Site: brandenburg
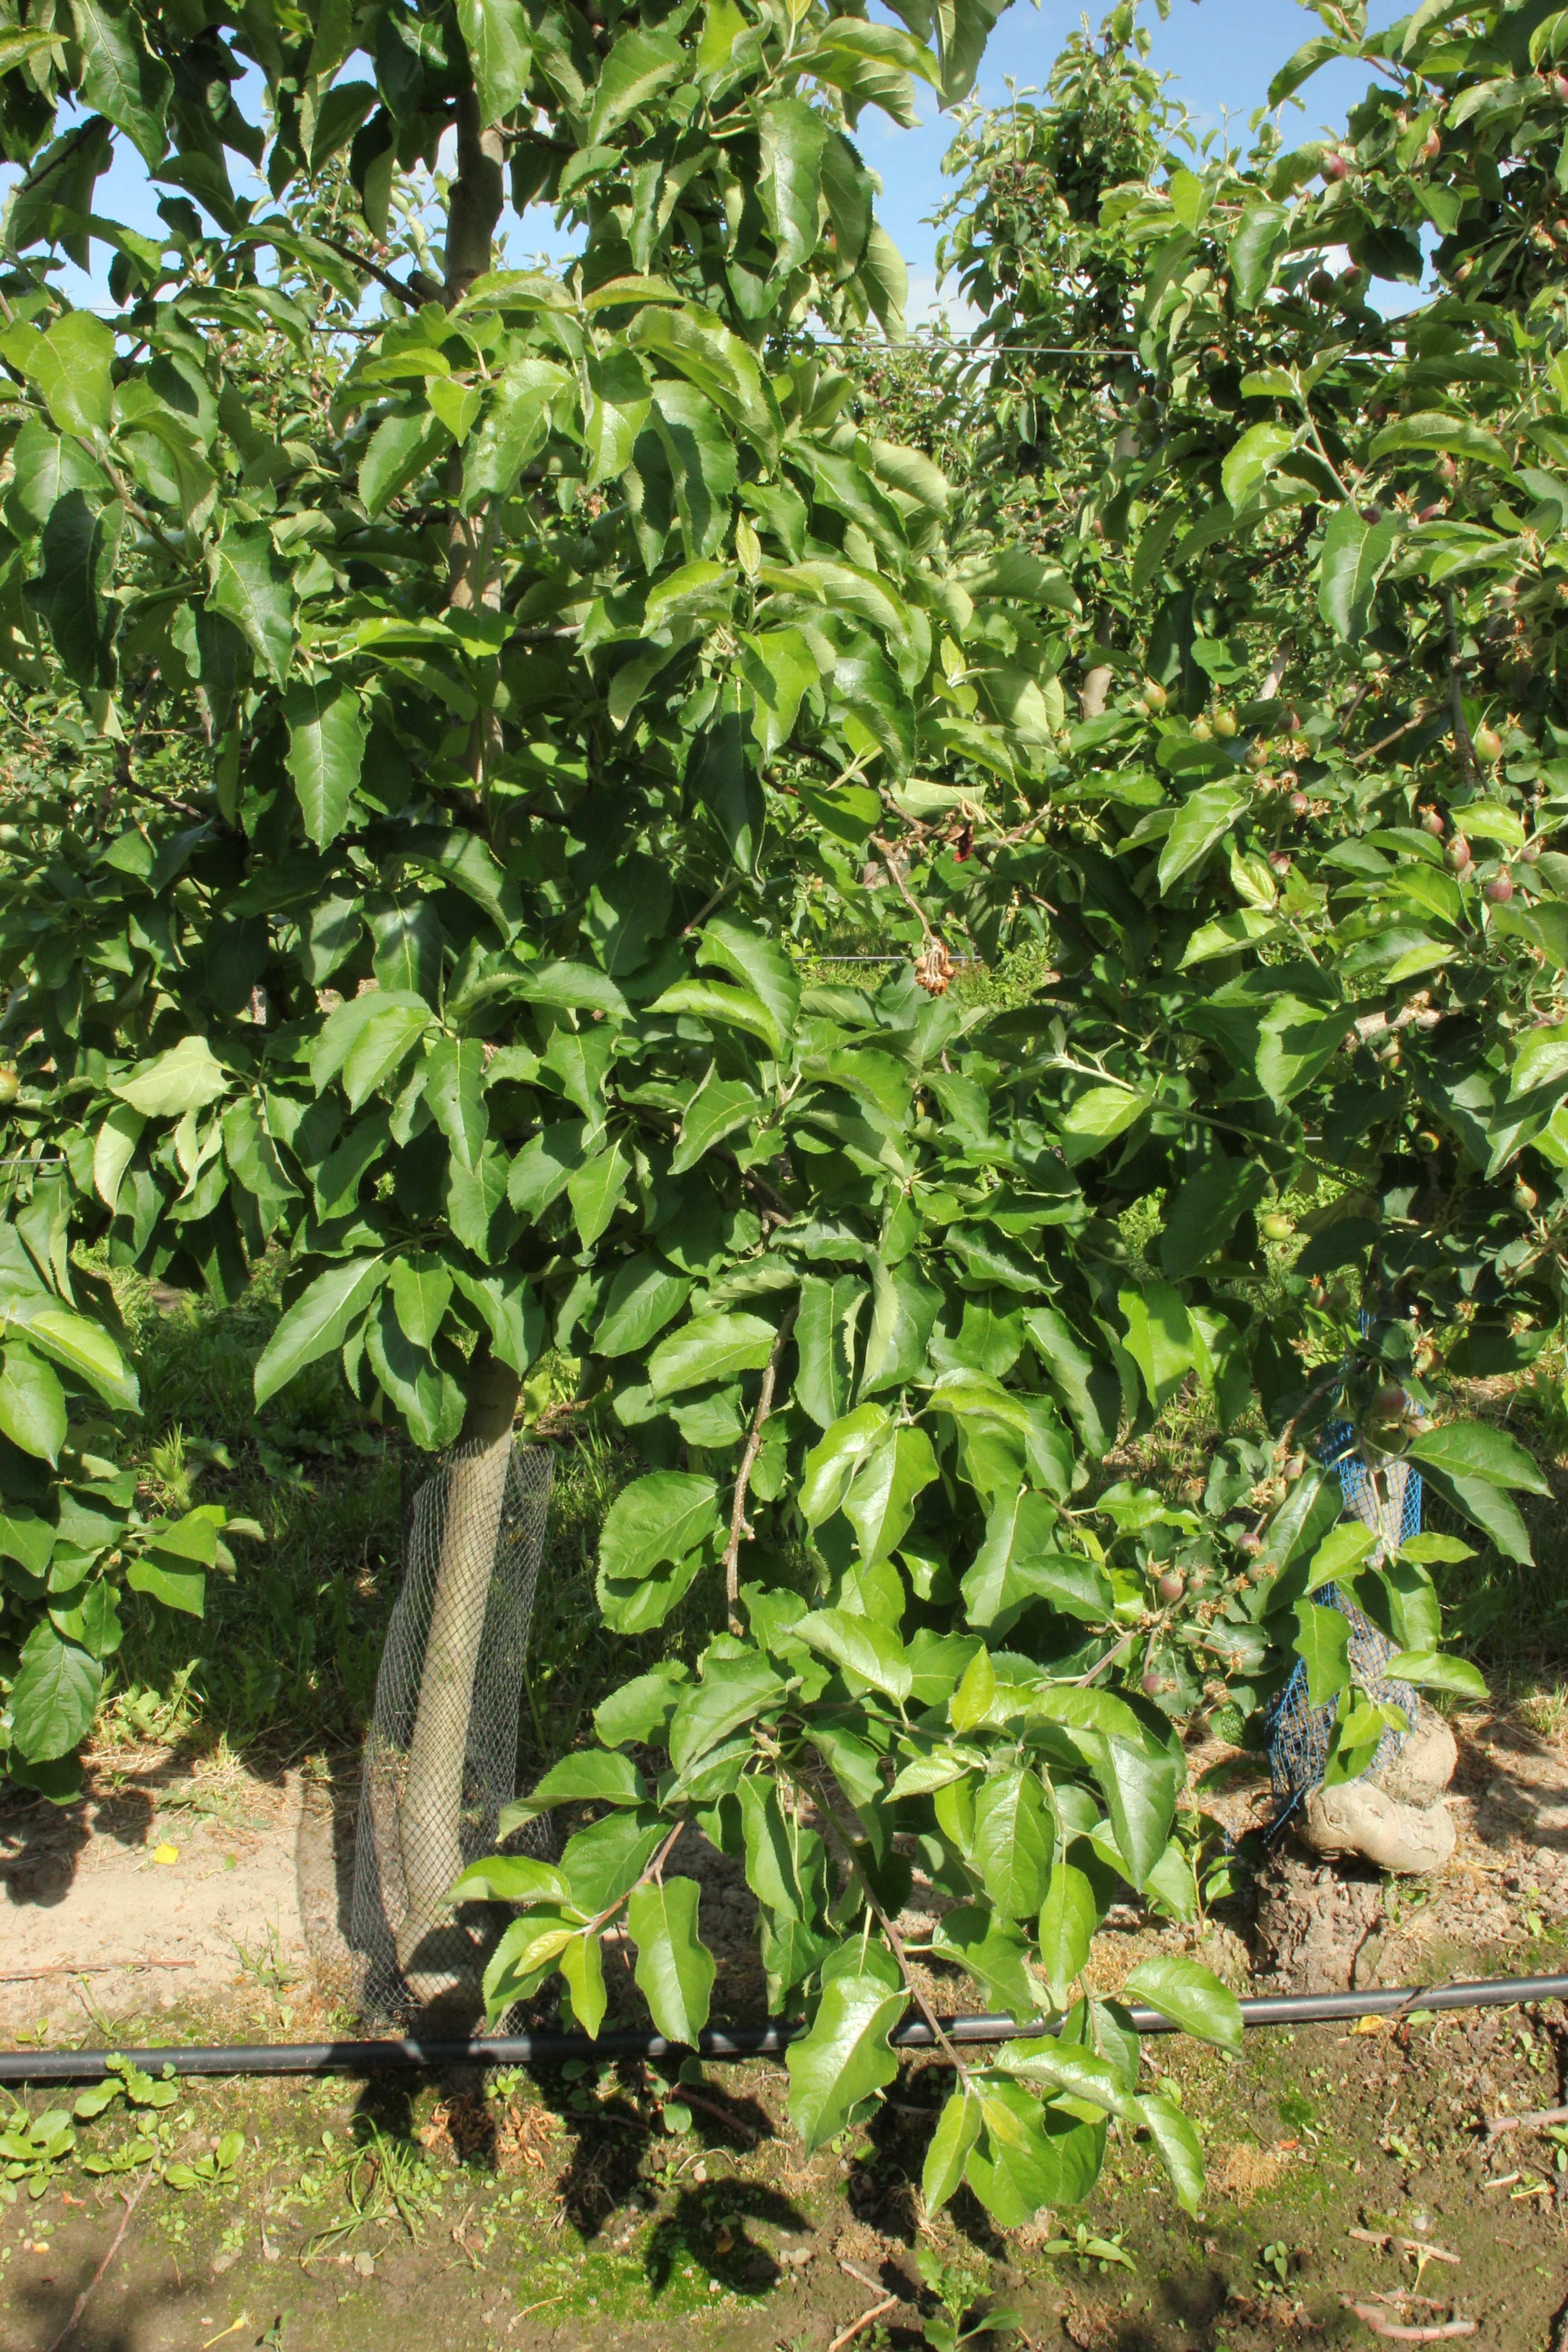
Growth stage (BBCH 72): Development of fruit